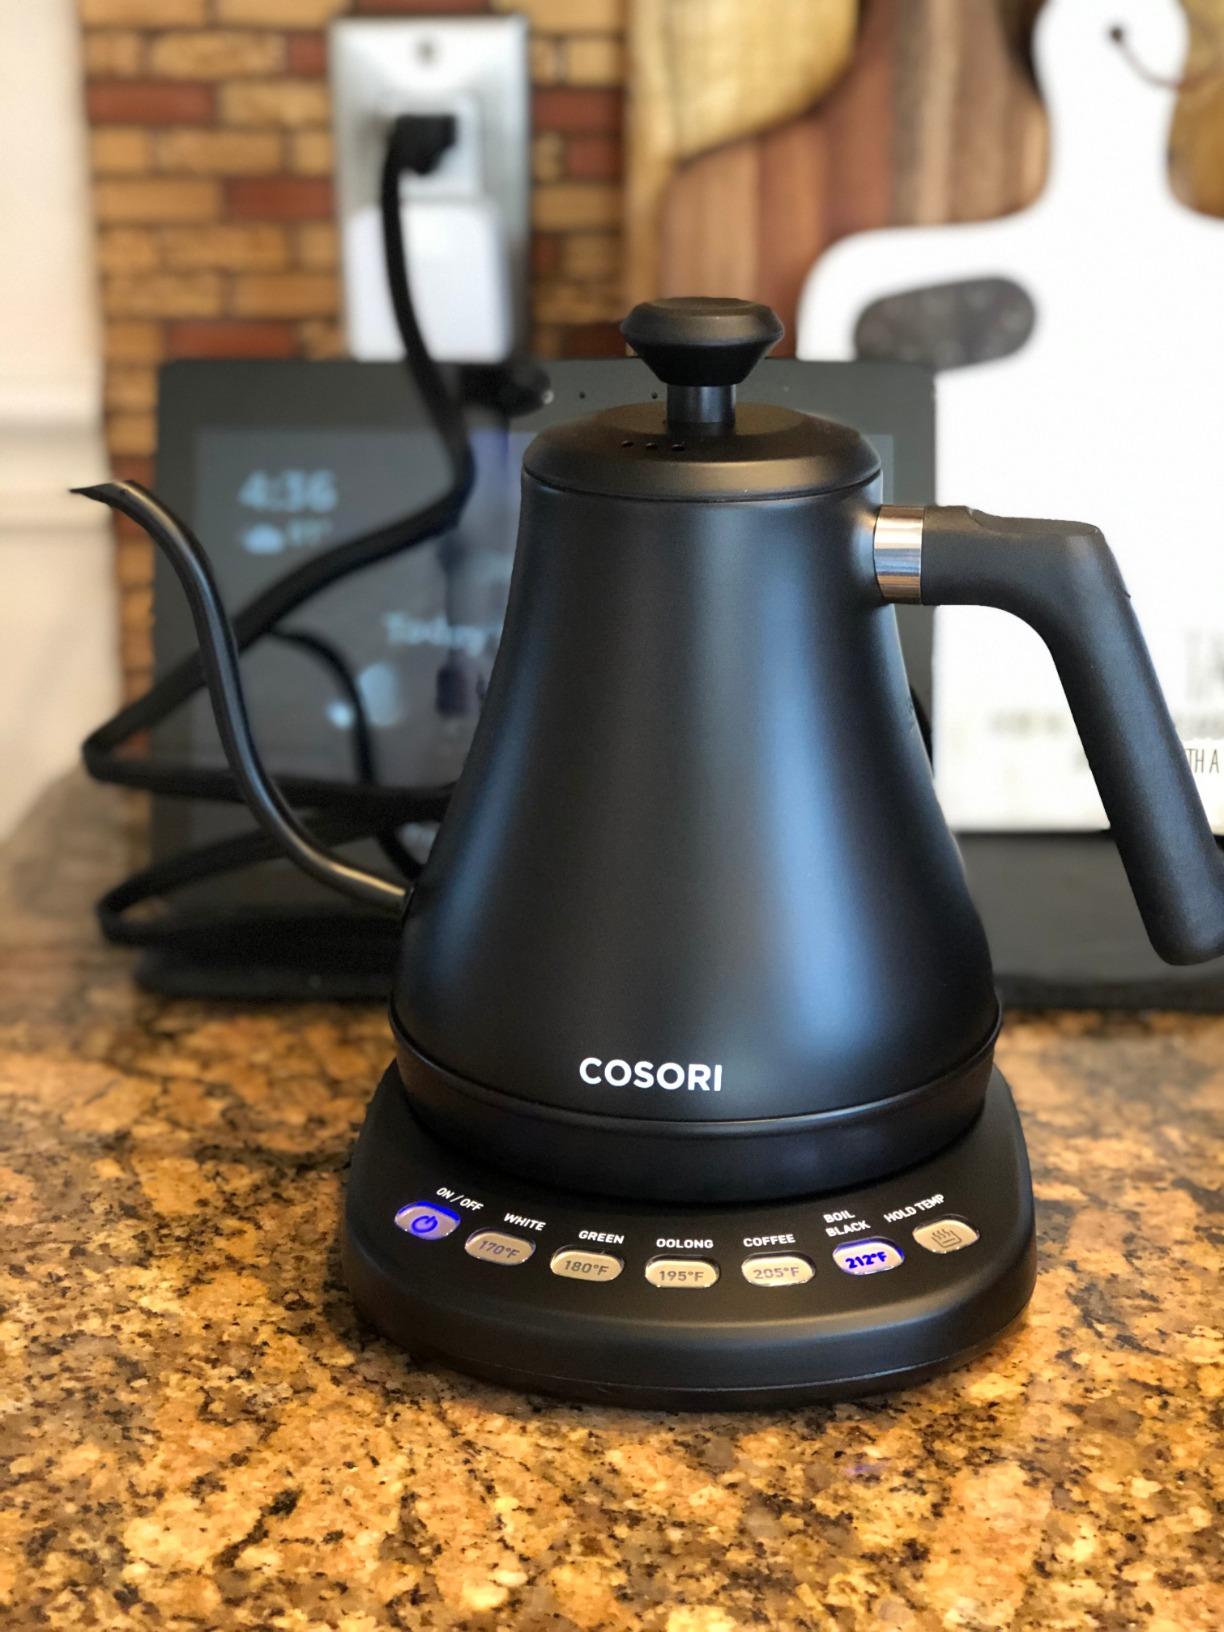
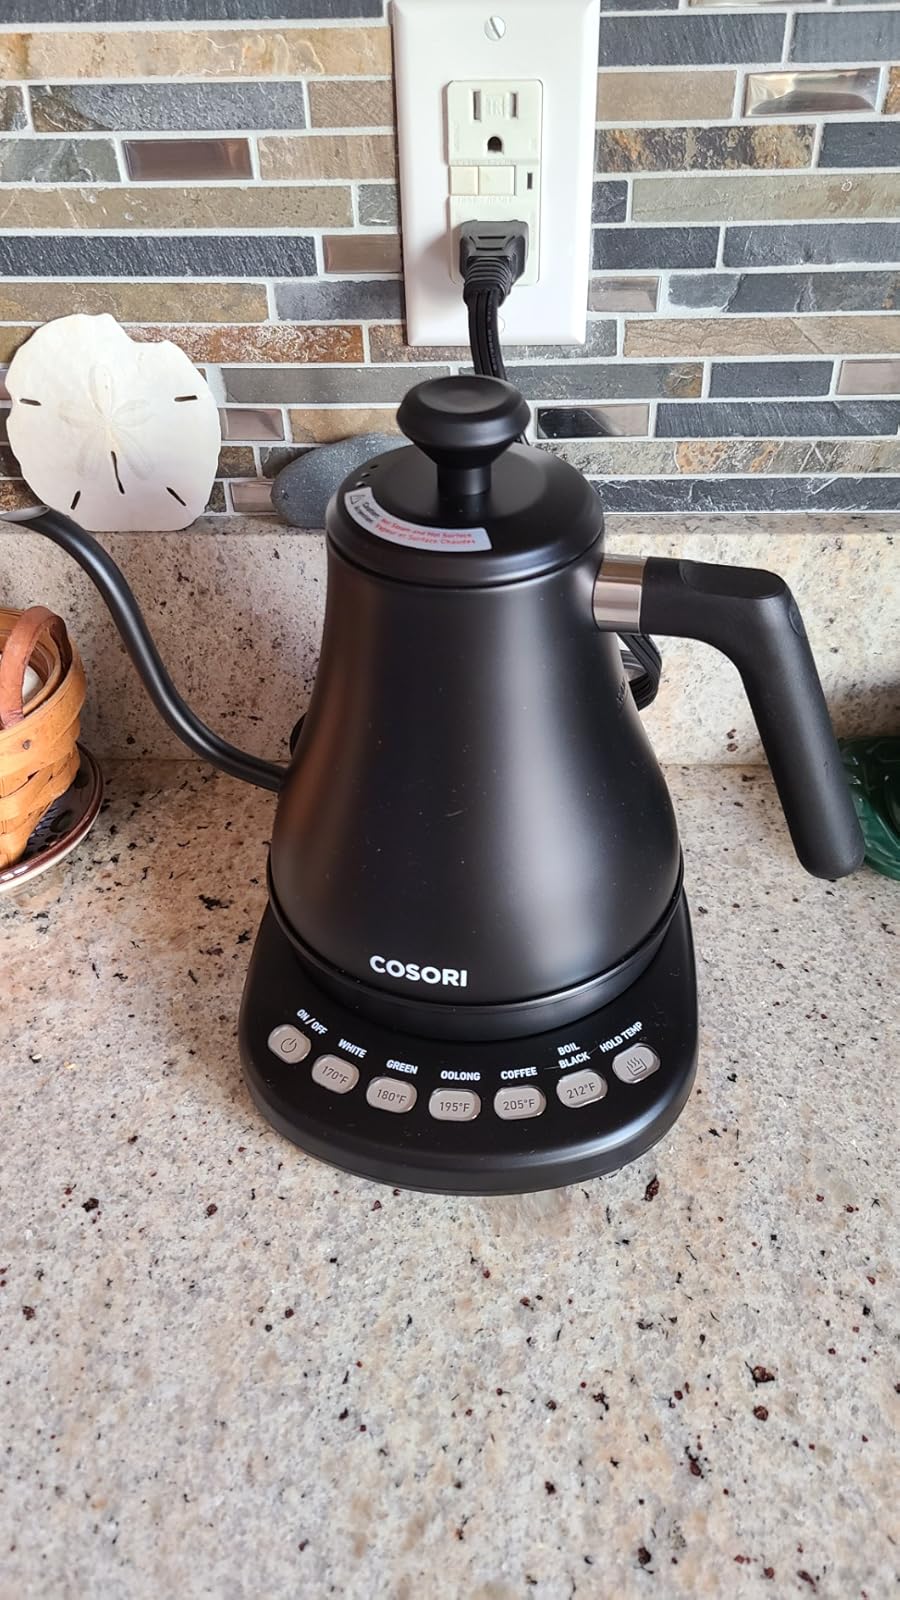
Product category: items_kettle
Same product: yes